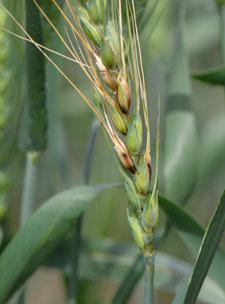
Plant: Wheat
Disease: wheat head scab